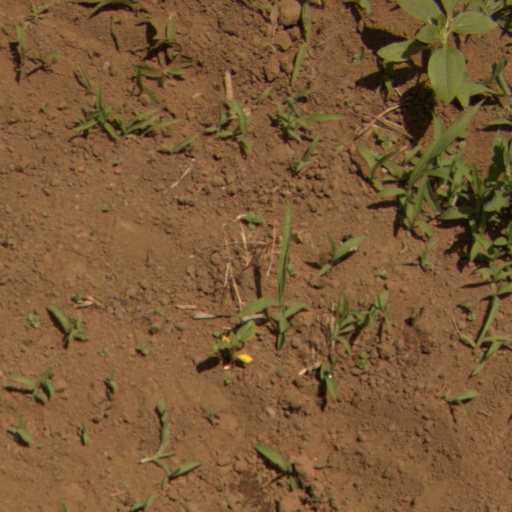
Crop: Jerusalem artichoke